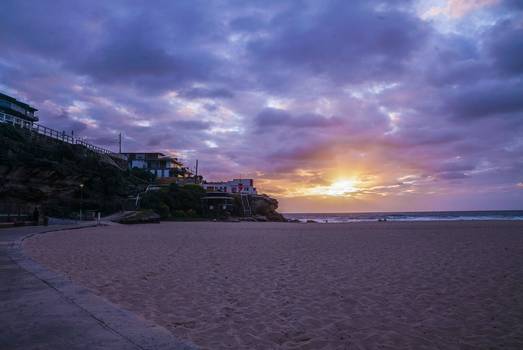
Label: No Watermark